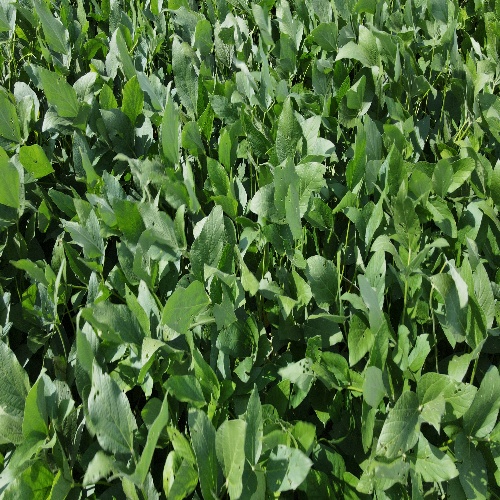
Label: Caterpillar